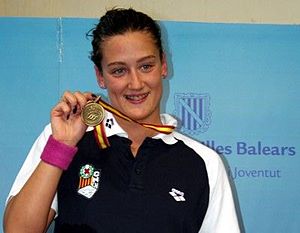
Mireia Belmonte / Europa- og verdensmesterskaber / Europamesterskaberne / Langbane
Mireia Belmonte García med guldmedalje
Mireia Belmonte García er en spansk professionel langdistancesvømmer fra Badalona i Spanien. Hun har speciale i disciplinerne frisvømning, individuel medley og fly, som hun helst gerne vil svømme i lange distancer og helst på langbane. Desuden har hun tretten spanske rekorder, en europarekord og en verdensrekord. Hun er i dag 1.70 meter høj og vejer 62 kilo.